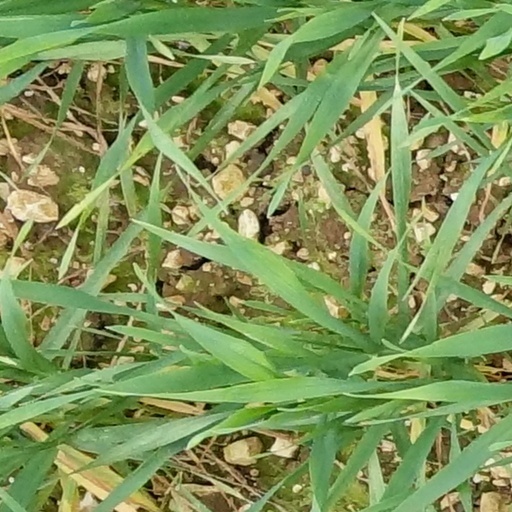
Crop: wheat